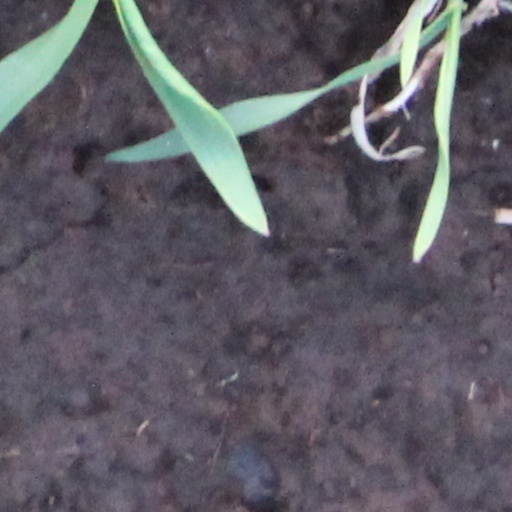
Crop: wheat